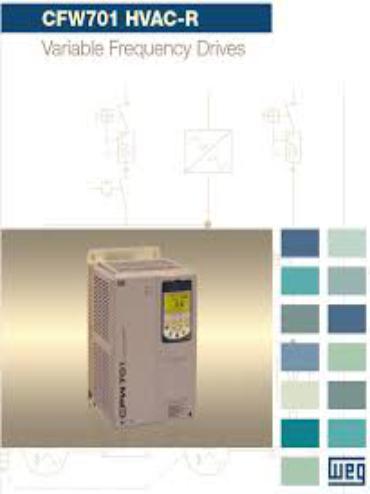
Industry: Others